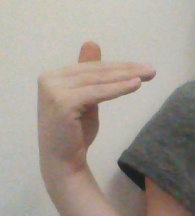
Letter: khaa